Hillsgrove Covered Bridge

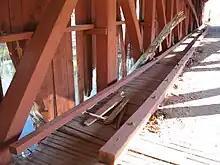
Flood damage in 2011 included broken beams and siding, two trees lodged in the bridge, and buckled floor

Covered Bridge Road north of Loyalsock Creek is accessed only by the Hillsgrove Covered Bridge at the eastern end, and a bridge over Elk Creek at the western end. Sullivan County replaced the bridge over Elk Creek between March 21 and July 21, 1989. Without the Elk Creek bridge, access for five families, a business, and a Little League Baseball camp with 110 children was limited to the covered bridge. County officials noted that despite the covered bridge's posted weight limit of , it could still support , sufficient for small fire trucks and ambulances. In an emergency, larger emergency vehicles could ford the creek if needed. In any case, the limited access did not cause any problems for the four-month period while the Elk Creek bridge was replaced.